Shovel Knight Pocket Dungeon

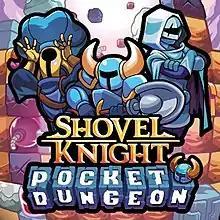

Shovel Knight Pocket Dungeon is a roguelike puzzle game co-developed by Vine and Yacht Club Games, and published by Yacht Club Games. A spin-off of the platform game "Shovel Knight", the player takes control of the namesake adventurer as he becomes trapped within a magical artifact, the Pocket Dungeon, and is forced to fight his way out while battling other knights who befell the same fate.